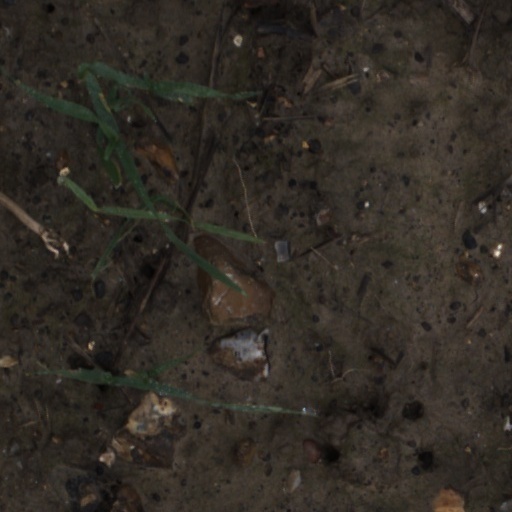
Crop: wheat